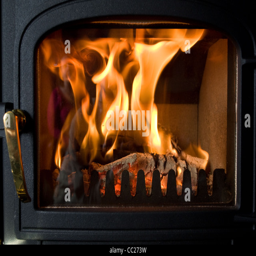
flames in a wood burning stove